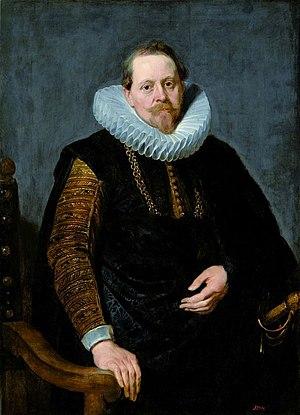
Sont mentionnés ci-après les Lignagers de Bruxelles sous l'Ancien Régime, ou en d'autres termes des personnes qui exercèrent des fonctions réservées aux Lignagers ou qui firent reconnaître officiellement leur qualité lignagère, ainsi que, pour l'époque contemporaine, leurs descendants tels que répertoriés dans les Filiations lignagères contemporaines collationnées et éditées par l'Association Royale des Descendants des Lignages de Bruxelles.
Corneille Verdonck, né à Turnhout en 1563 et mort à Anvers le 5 juillet 1625, est un polyphoniste franco-flamand de la fin de la Renaissance, originaire des Pays-Bas méridionaux. L'un des derniers membres de cette école pendant la Contre-Réforme, il se distingue surtout comme compositeur de madrigaux caractérisés par des traits à la fois italiens et néerlandais. On connaît de lui des chants sacrés et des madrigaux à cinq, neuf et dix voix, imprimés à Anvers et à Cologne de 1585 à 1604.